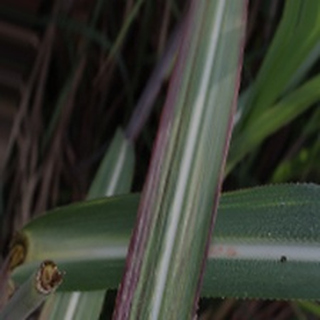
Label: sugarcane_bacterial_blight